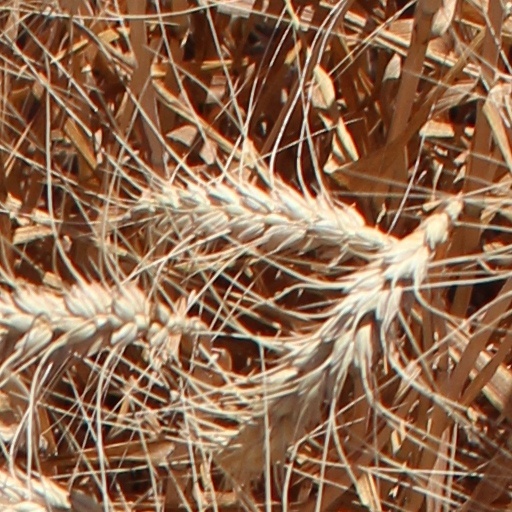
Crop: wheat